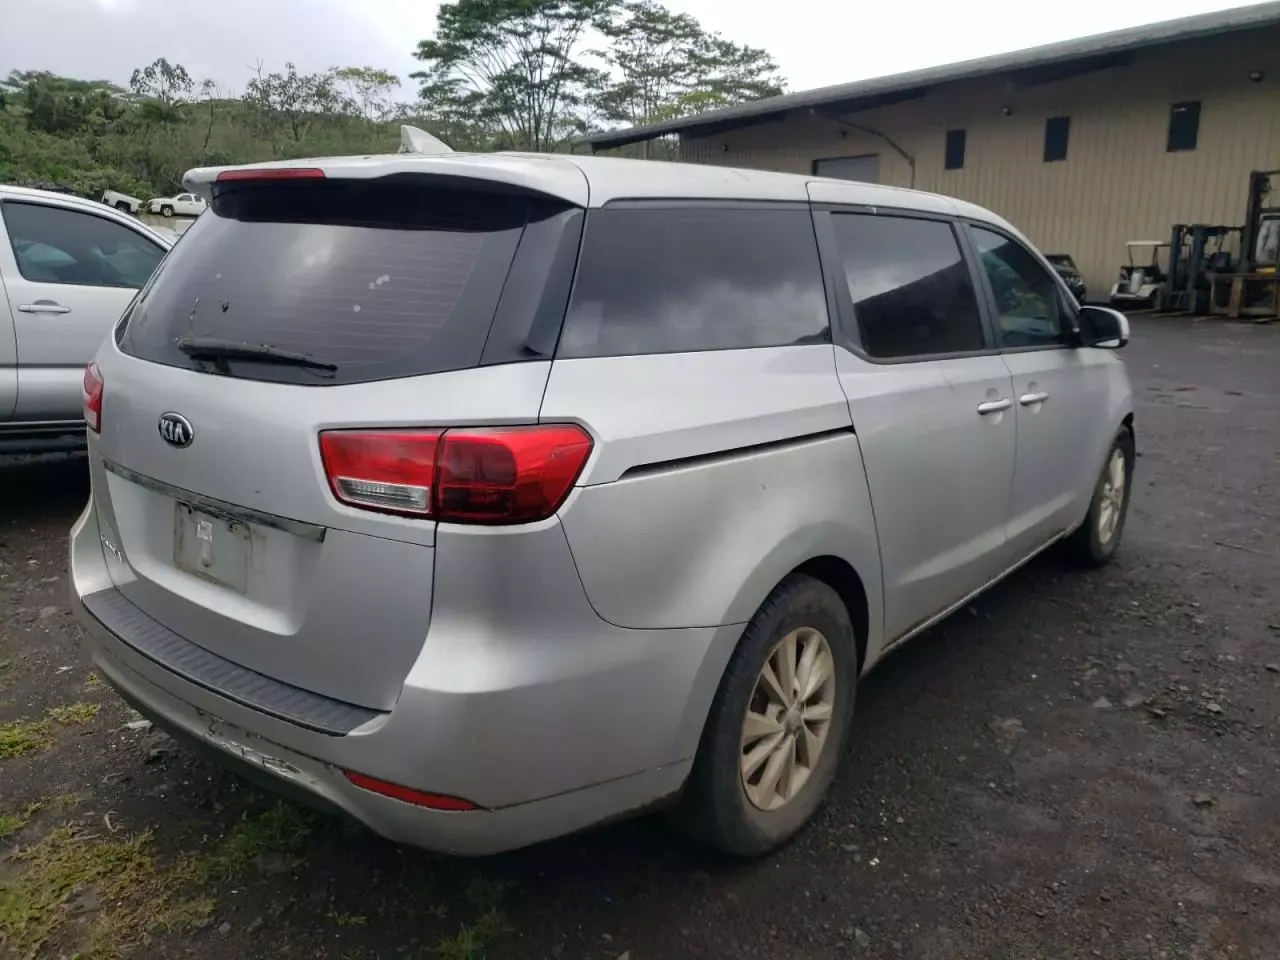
Aucun dommage détecté.
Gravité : aucun